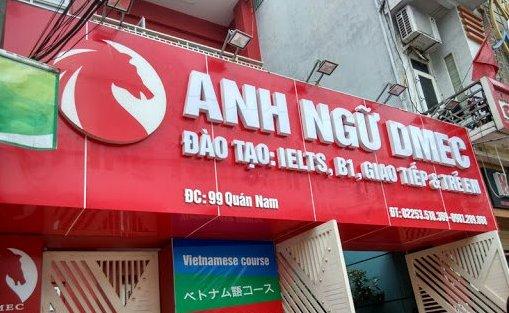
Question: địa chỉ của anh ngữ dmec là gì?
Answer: địa chỉ của anh ngữ dmec là 99 quán nam